Platform screen doors

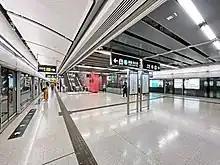
East Rail line platforms of Hung Hom station

The MTR decided in 1999 to undertake the PSD Retrofitting Programme at 74 platforms of 30 select underground stations on the Kwun Tong, Island, and s. 2,960 pairs of PSDs were ordered from Gilgen Door Systems. Choi Hung became the first station to receive platform screen doors from this programme in August 2001. The Mass Transit Railway became the first metro system in the world to retrofit PSDs on a transit system already in operation. The program was completed in March 2006. All subsequent new stations or platforms installed with PSDs also used those manufactured by Gilgen Door Systems, until the cross-harbour extension of the East Rail Line which used platform screen doors manufactured by Fangda Group.